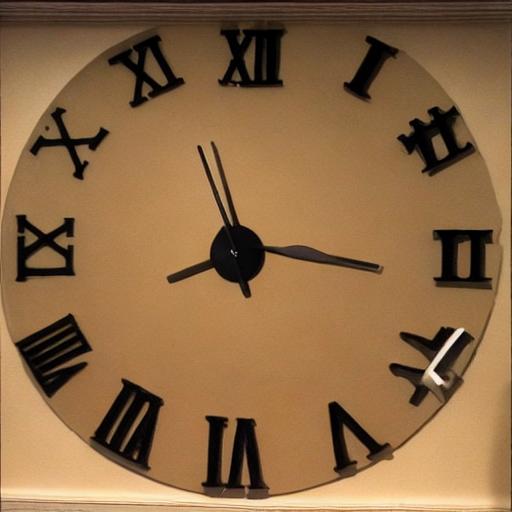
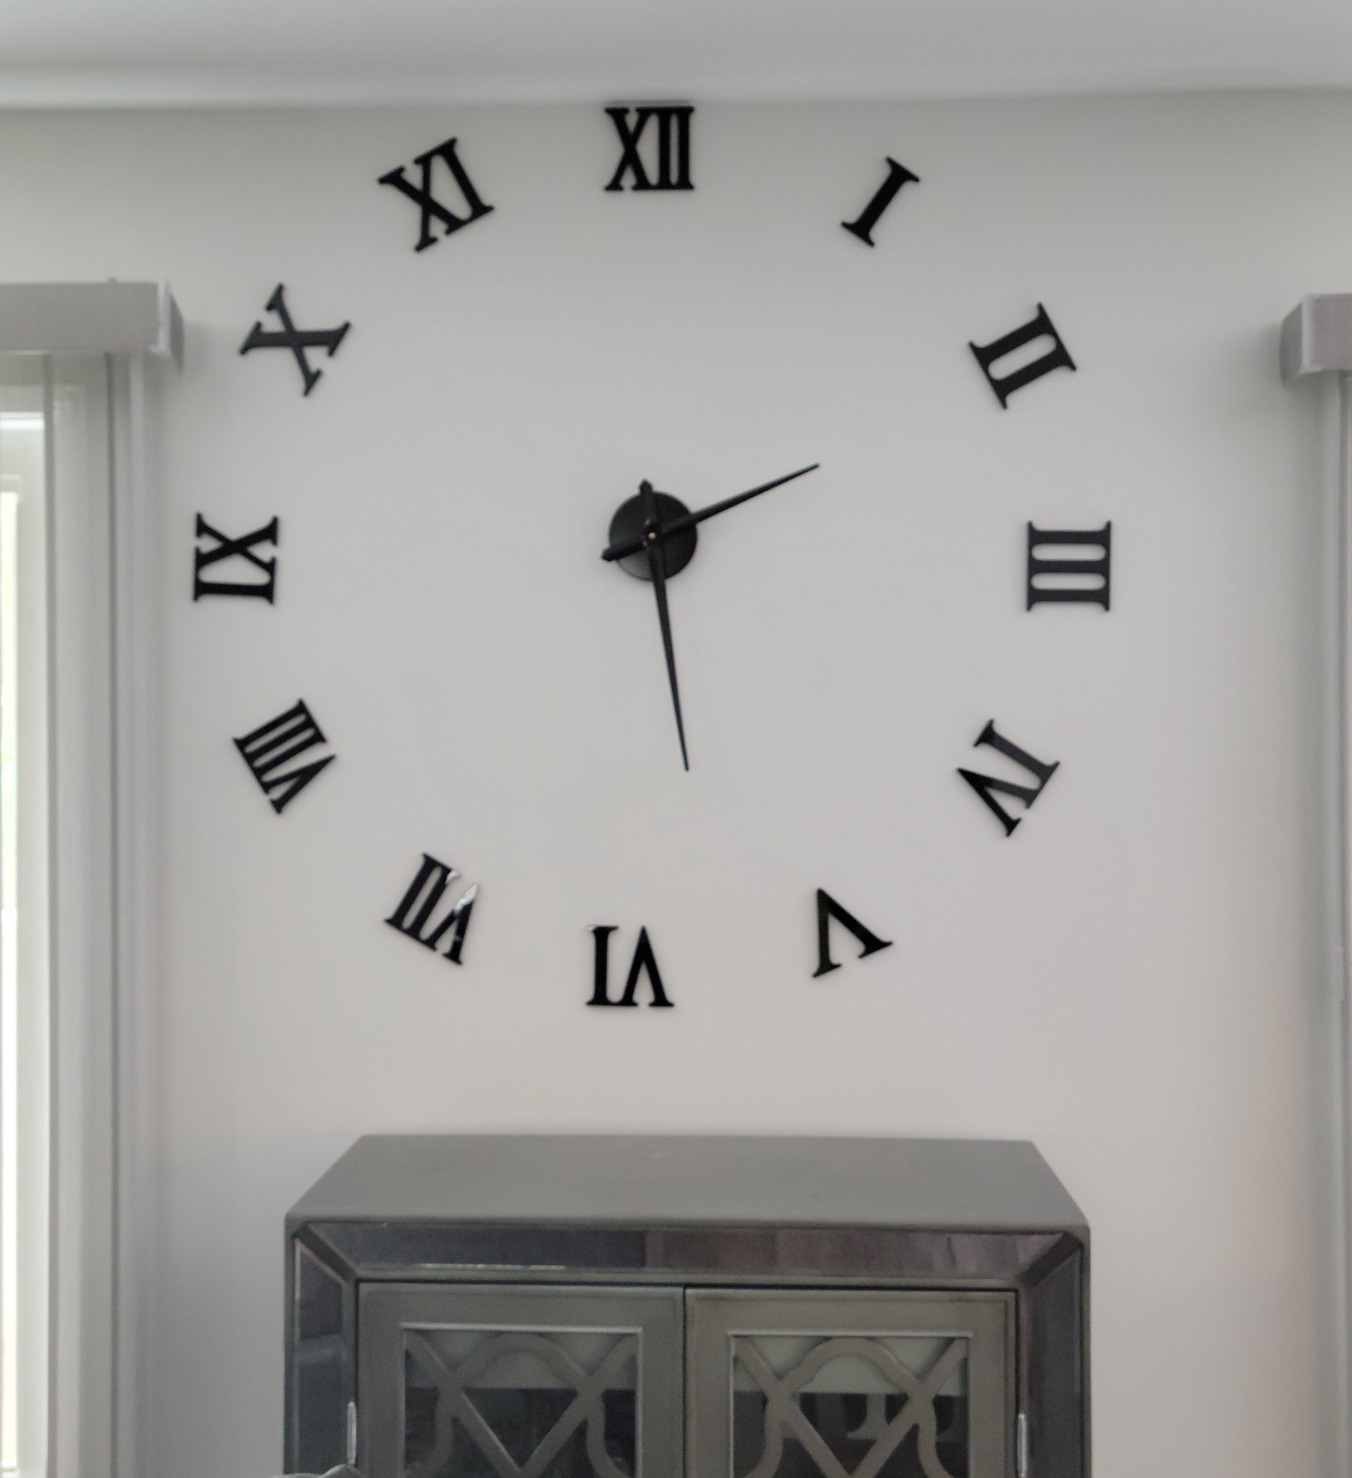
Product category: clock
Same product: no